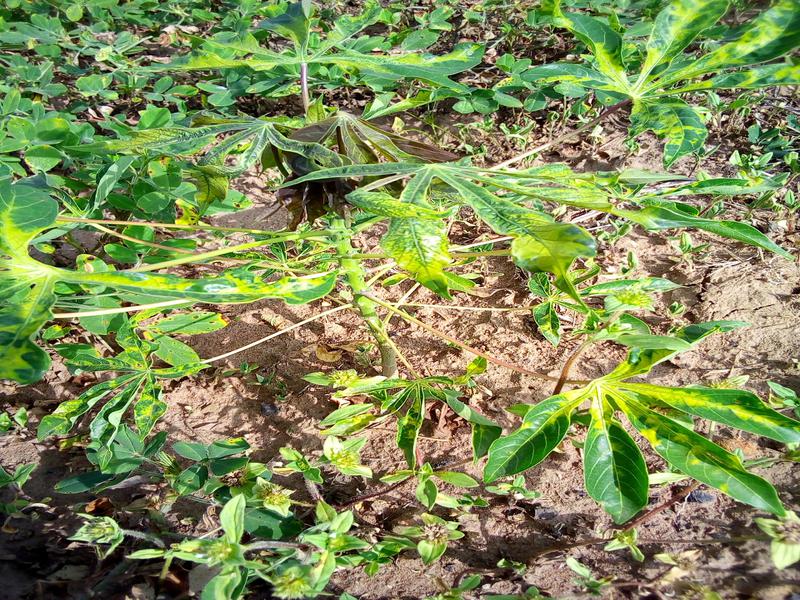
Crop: cassava
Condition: mosaic_disease